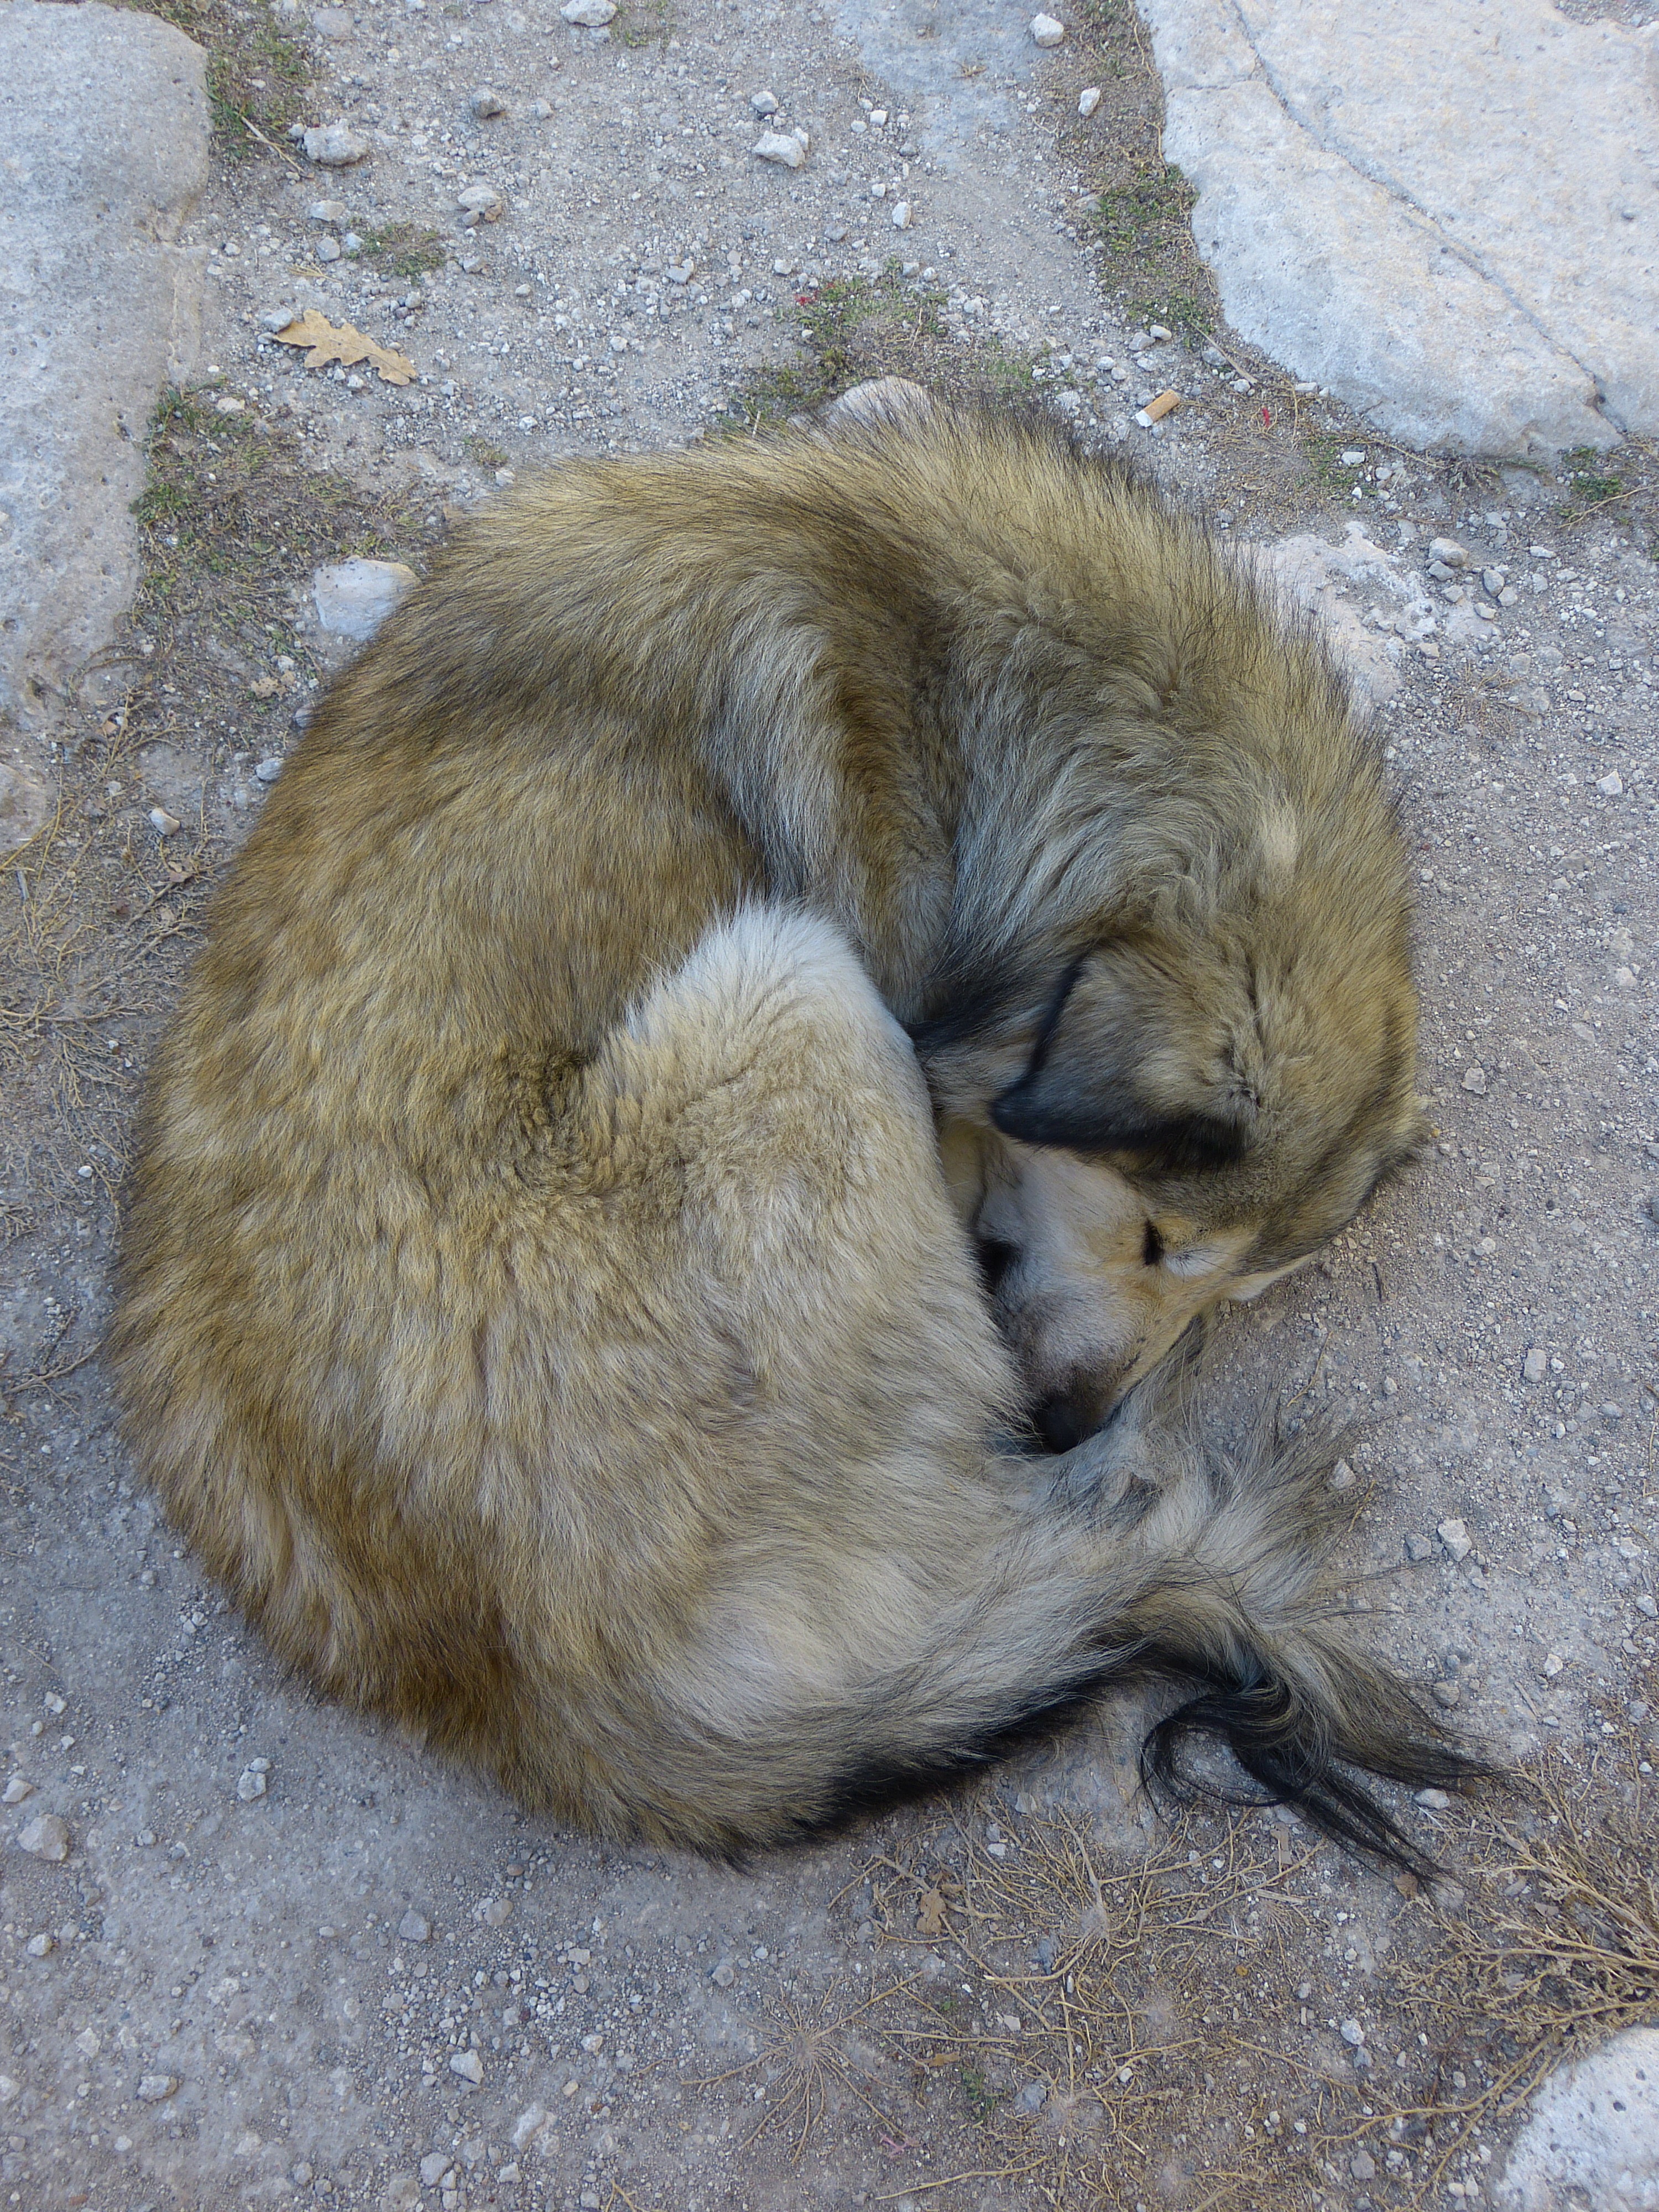
dog, animal, wildlife, zoo, mammal, rest, fauna, primate, sleep, vertebrate, macaque, old world monkey, dog breed group